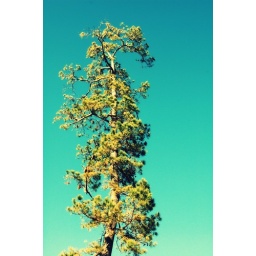
obligatory pseud-artsy tree against blue sky image